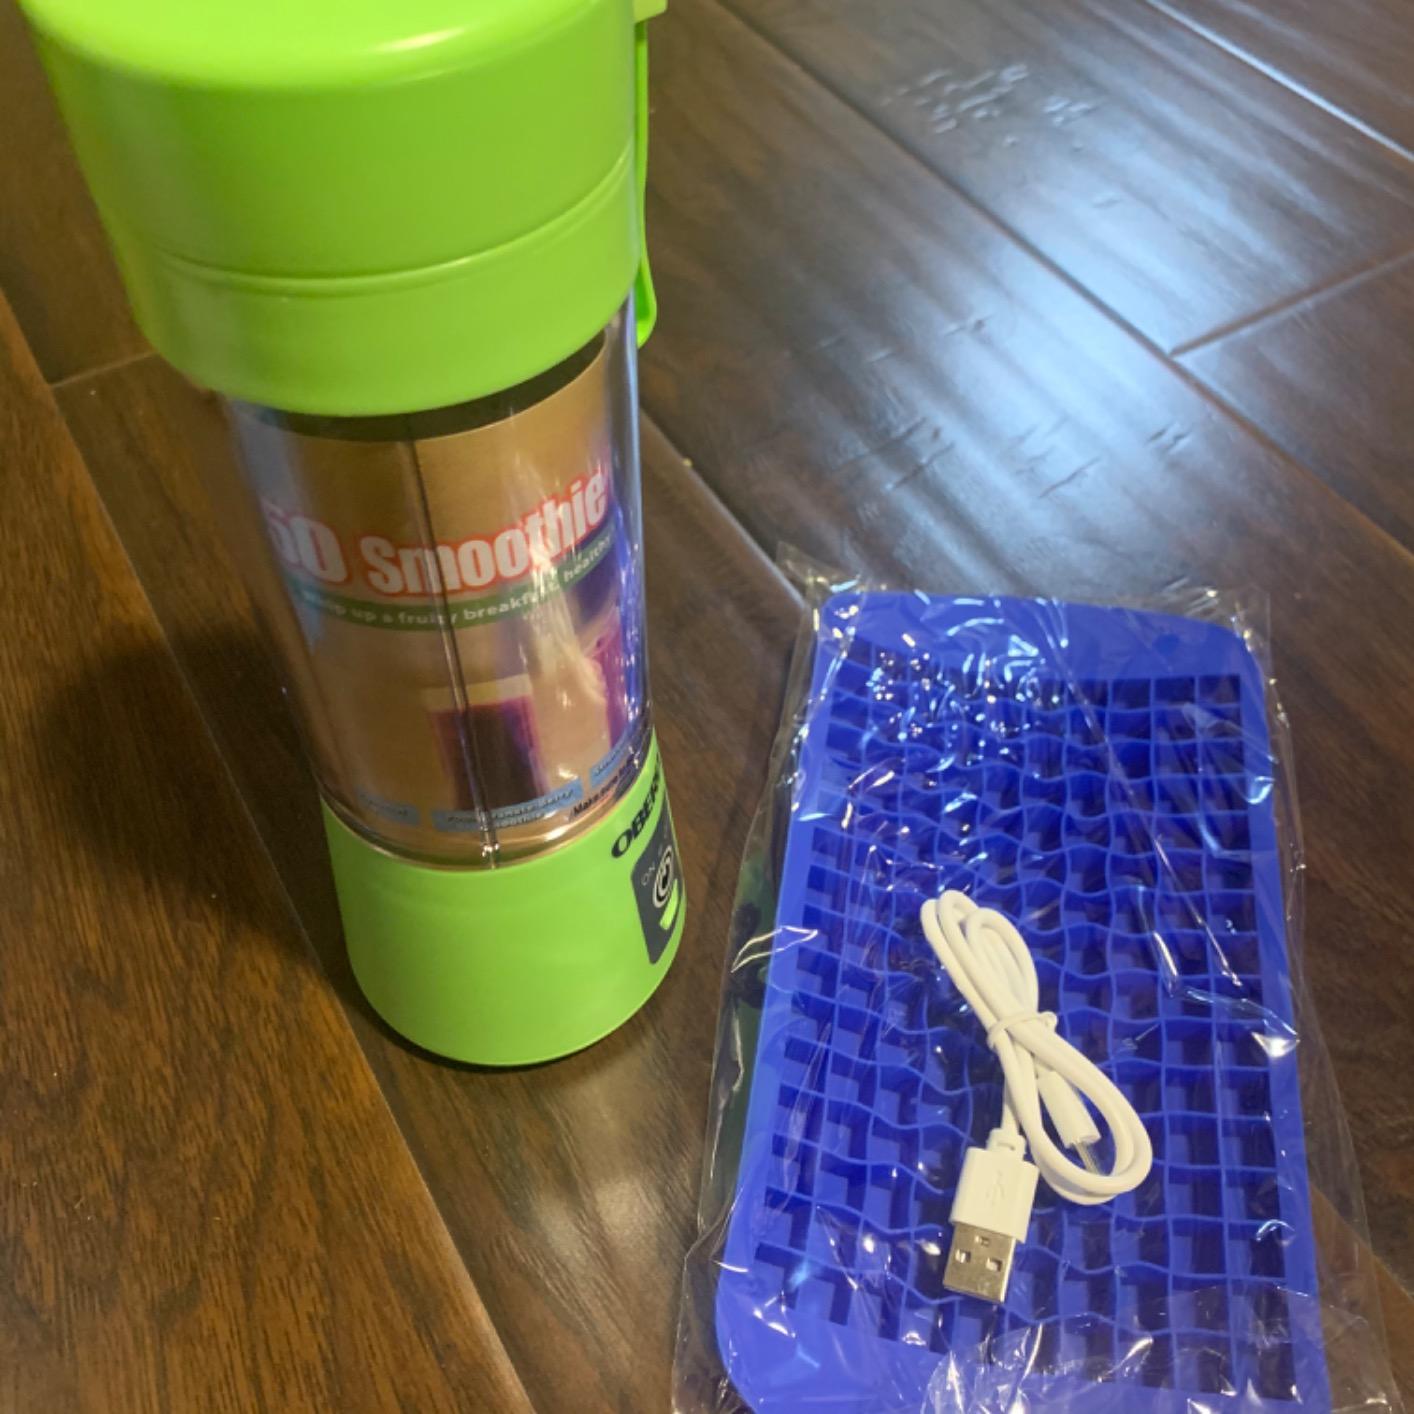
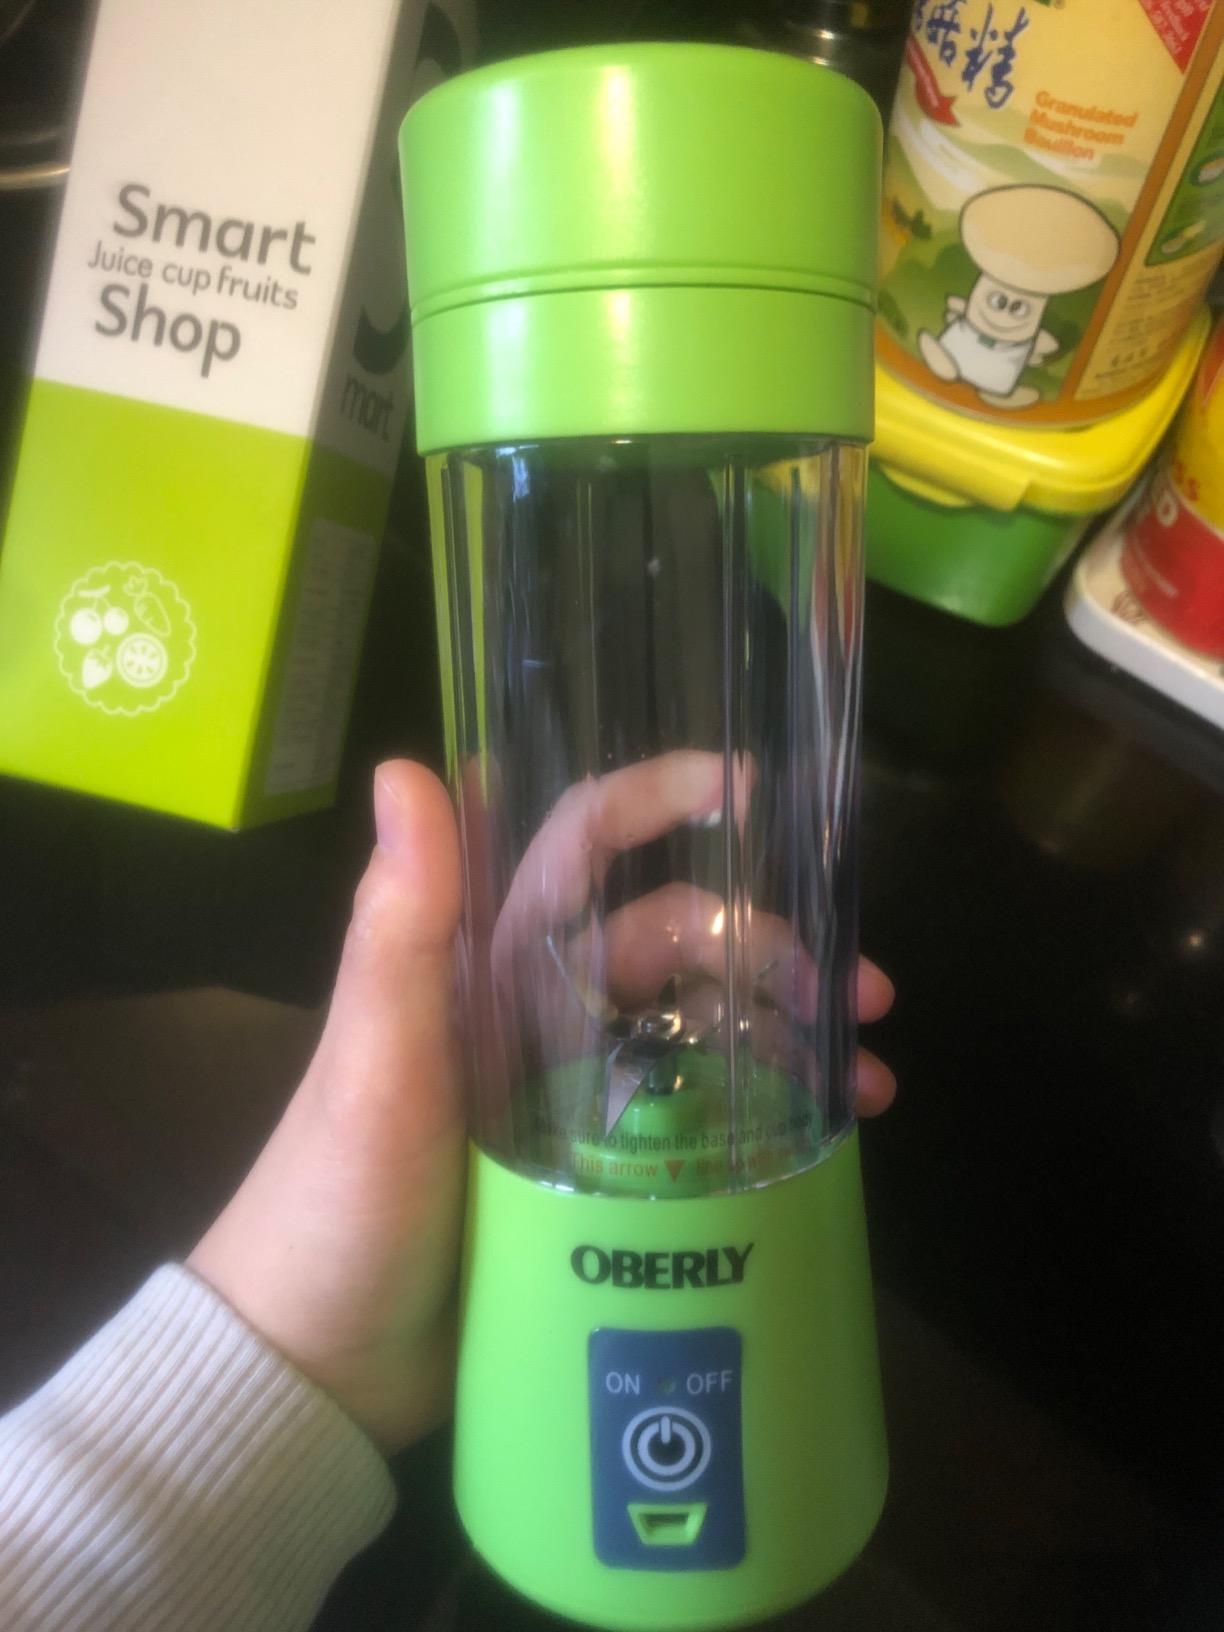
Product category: items_blender
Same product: yes